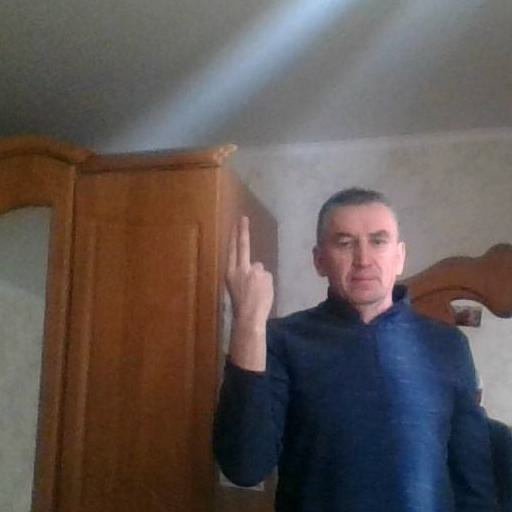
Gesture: two_up_inverted